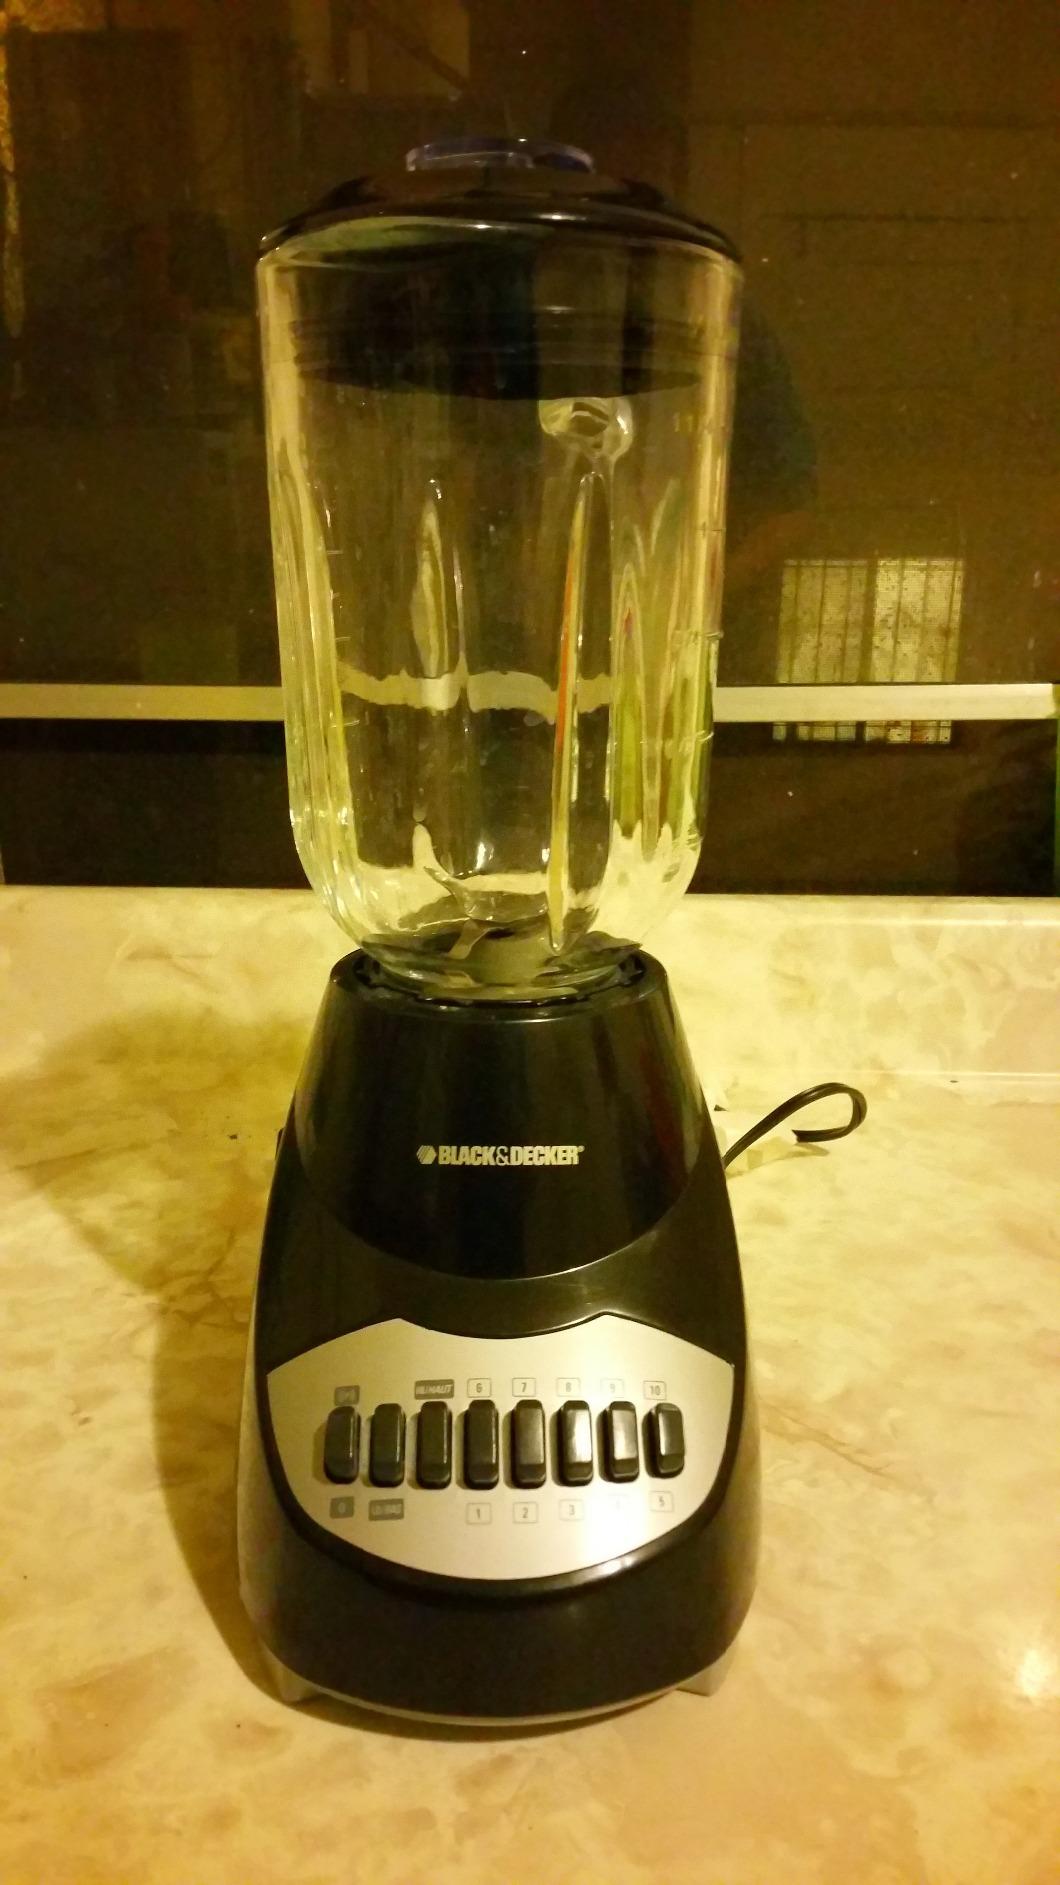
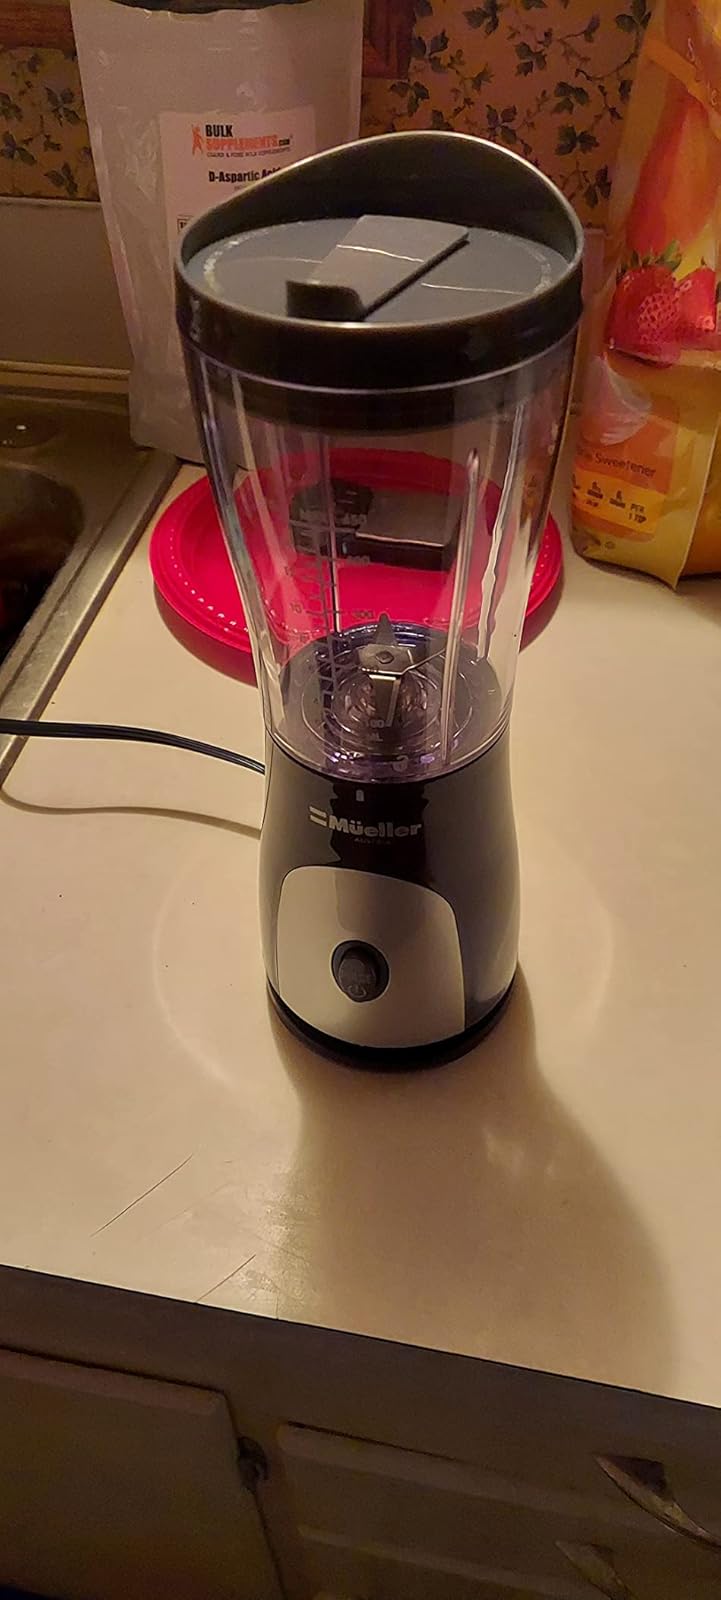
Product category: items_blender
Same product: no